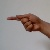
The image shows a hand gesture representing the letter 'G' in Indian Sign Language.